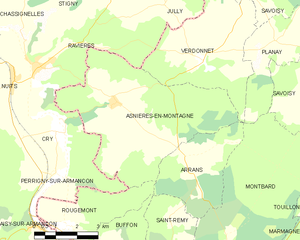
Asnières-en-Montagne est une commune française située dans le département de la Côte-d'Or en région Bourgogne-Franche-Comté.